Describe the emotion expressed in this image:  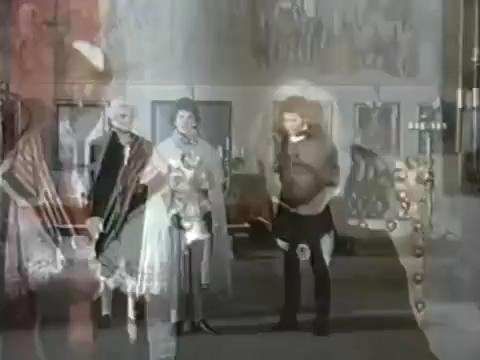
This person displays Pain, valence and arousal with low intensity.